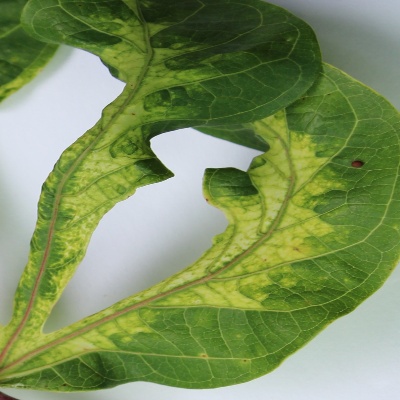
Crop: Cassava
Condition: mosaic